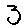
Label: 3